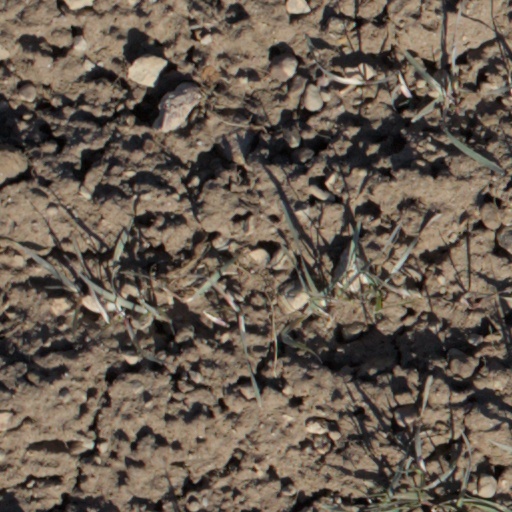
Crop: wheat